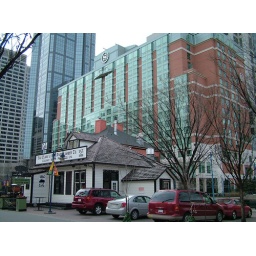
The white building will be moved and besides the old smoke stack, will be the only thing left in the Eau Claire market.